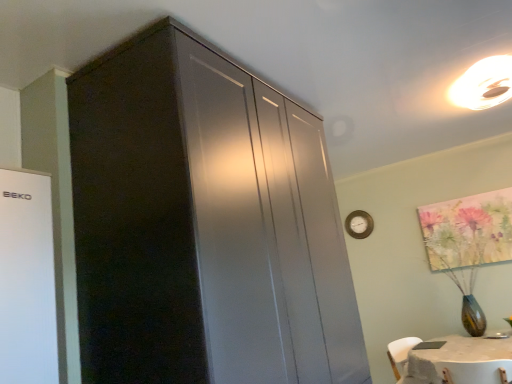
Question: Locate the watercolor floral painting at upper right in the image.
Answer: [(0.914, 0.599)]